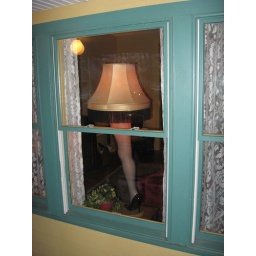
This is at Ralphie's house from the movie &amp;quot;A Christmas Story&amp;quot;. This the leg lamp in the front window.